Columbus Day storm of 1962

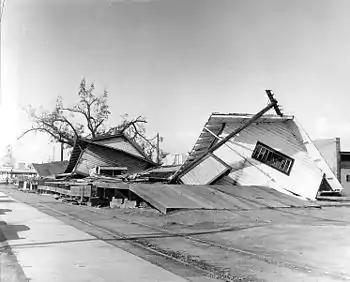
Damage in Newberg, Oregon

In the Willamette Valley, it is said the undamaged home was the exception. Livestock suffered greatly due to the barn failures: the animals were crushed under the weight of the collapsed structures, a story that was repeated many times throughout the afflicted region. At the north end of the Valley, two high voltage transmission towers were toppled.